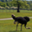
Label: bird